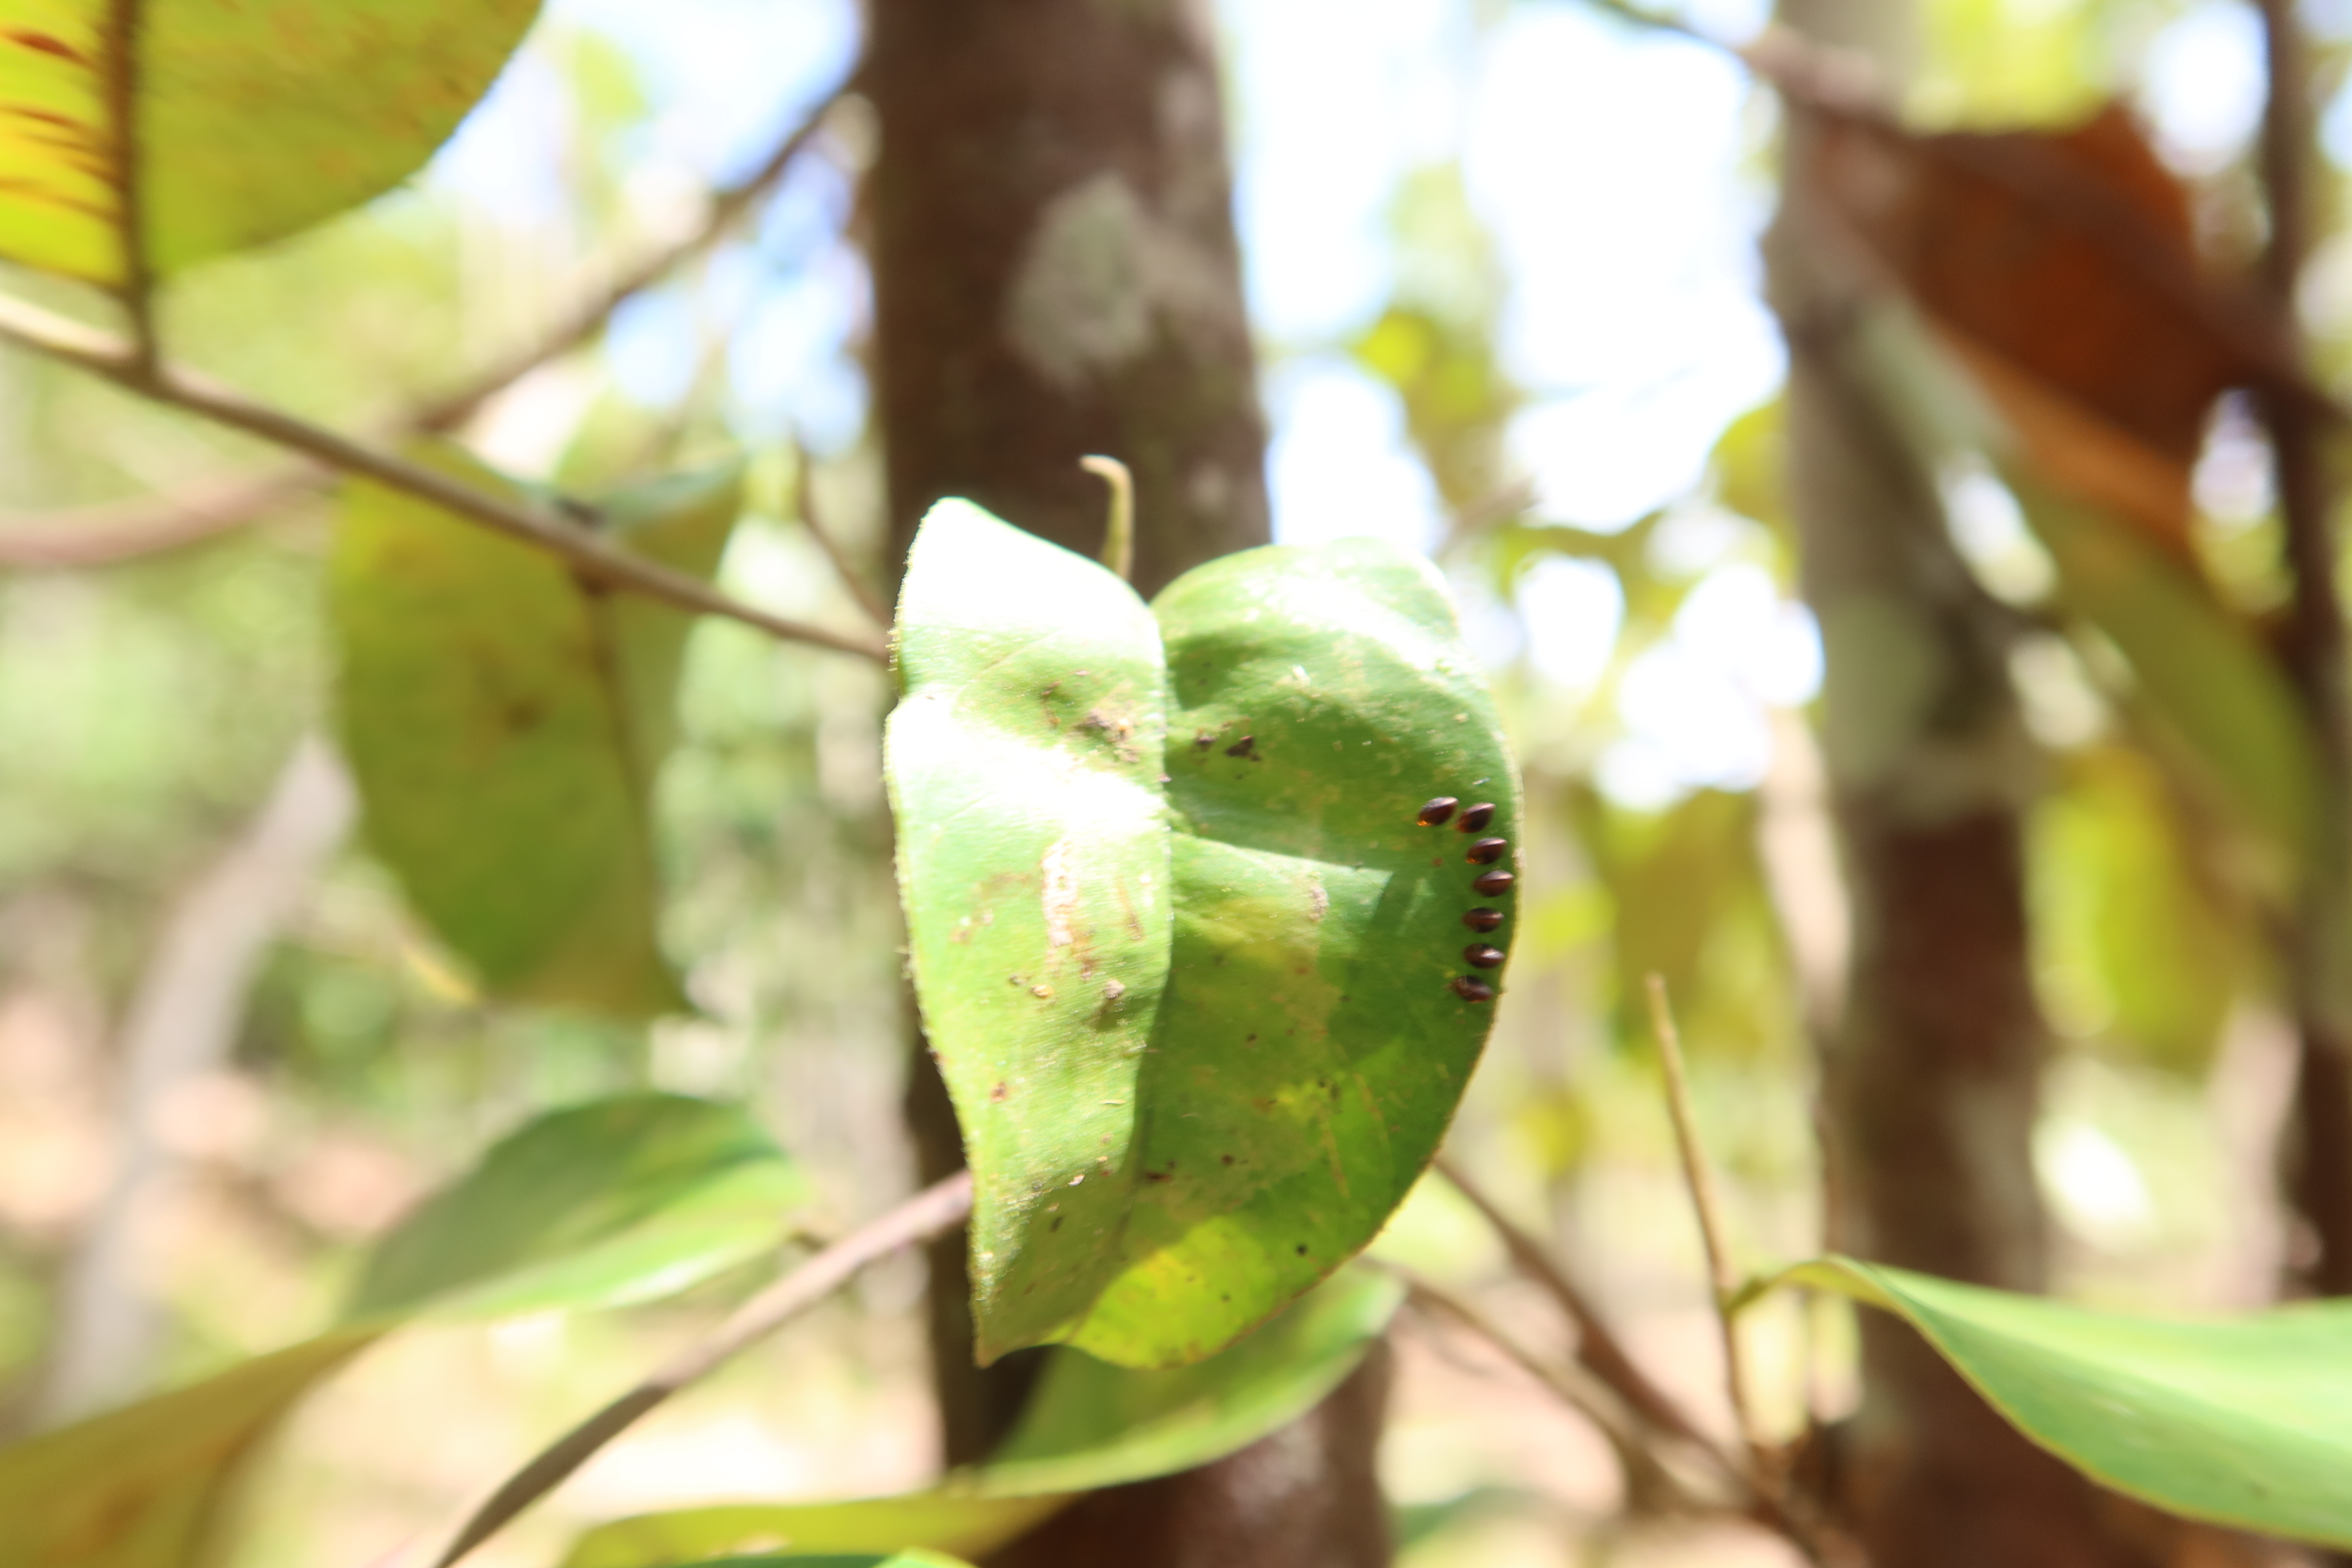
Label: Scale insect